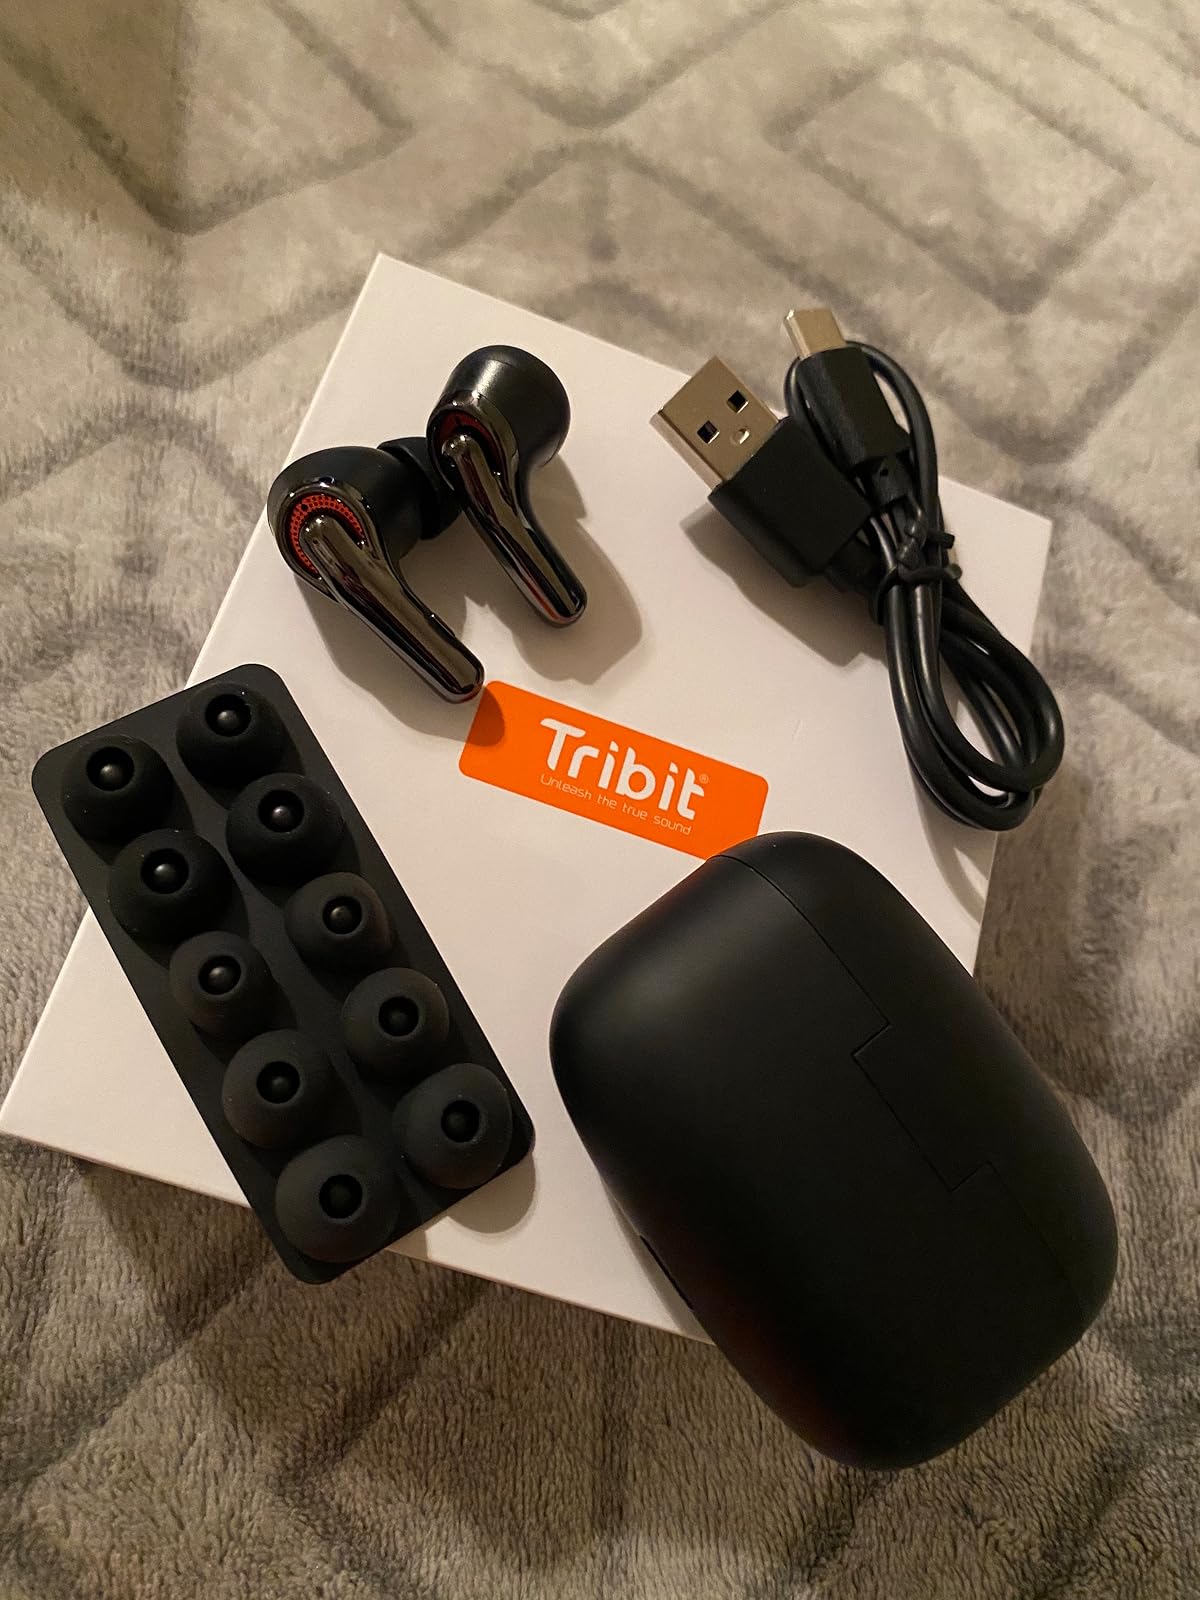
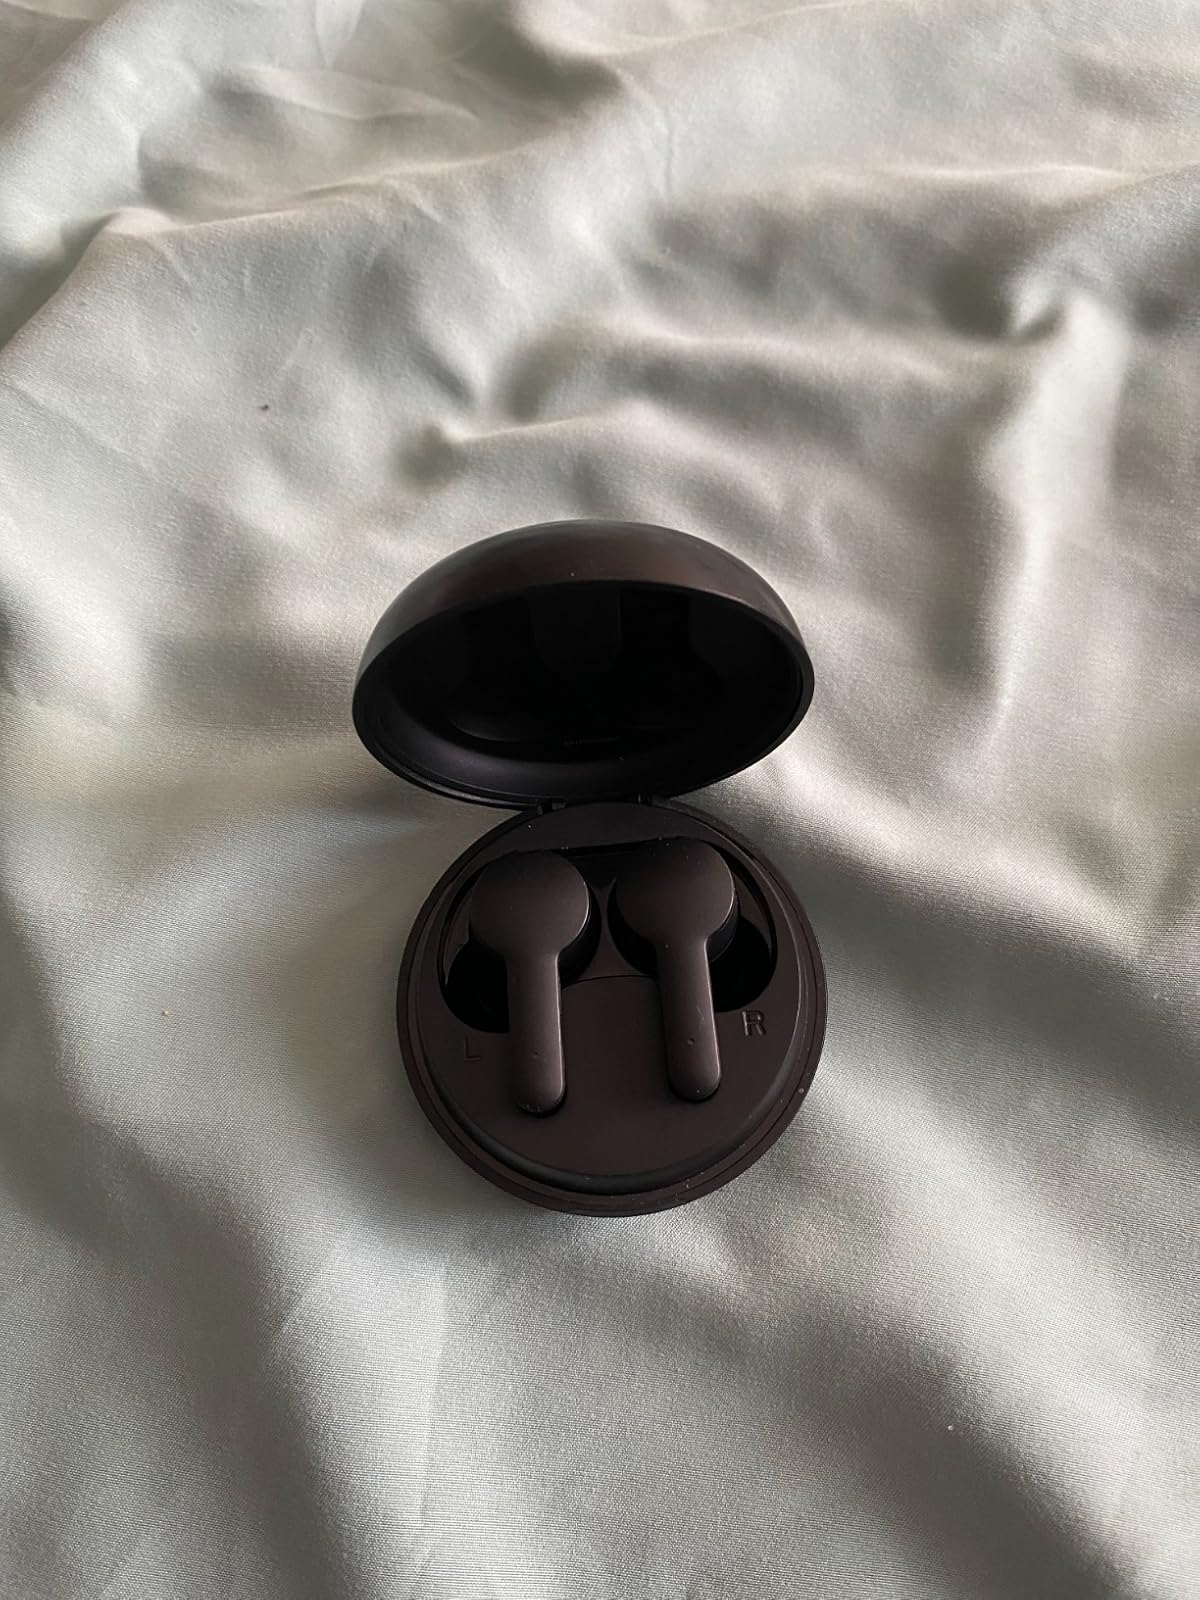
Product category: earbuds
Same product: no